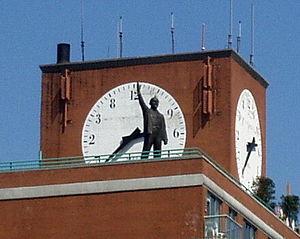
Statuer af Lenin / Galleri
I Sovjetunionen havde mange byer flere monumenter af Vladimir Lenin. Da Sovjetunionen blev opløst i 1991, blev mange statuer af Lenin revet ned. Der eksisterer dog stadig mange, og der er senere blevet opsat nye.